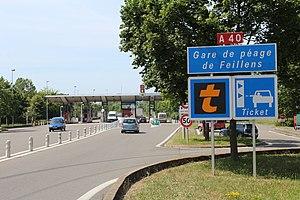
Gare de péage de Feillens.
Feillens est une commune française située dans le département de l'Ain, en région Auvergne-Rhône-Alpes. La commune est située dans l'aire urbaine de Mâcon.
En signalisation de direction en France, le panneau de signalisation avancée de direction est implanté en amont du point d'échange de manière à permettre à l’usager d'effectuer son choix pour emprunter la voie qui le concerne.